Denise Houphouët-Boigny

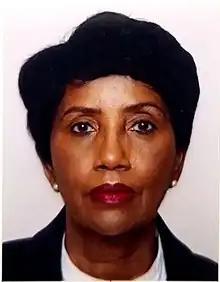
Denise Houphouët-Boigny

Denise Houphouët-Boigny is an Ivorian academic and diplomat currently serving as Cote d'Ivoire's ambassador to UNESCO. She is a Doctor of Science and professor of mineral chemistry. She is a member of the Academy of Sciences, Arts, Cultures of Africa and African Diasporas of Côte d'Ivoire.